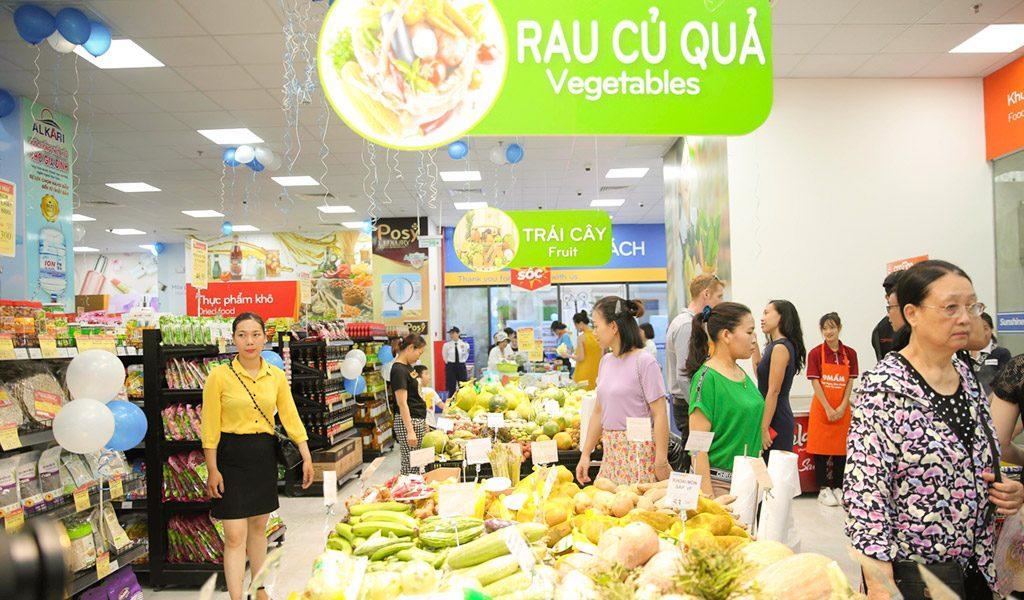
đây là khung cảnh quầy hàng rau củ quả bên trong siêu thị